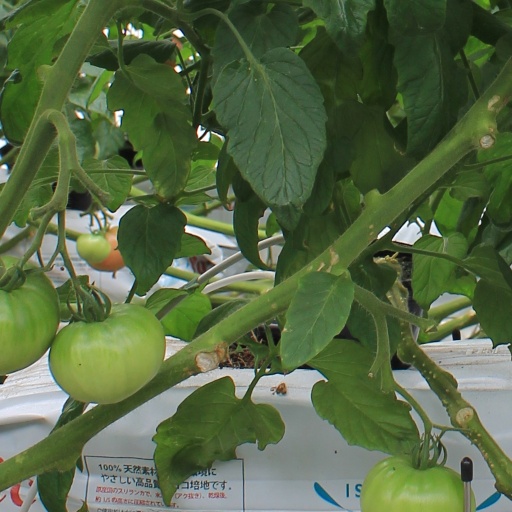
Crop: tomato